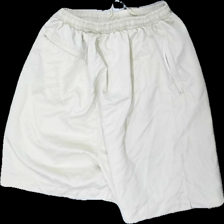
View: back
Type: Shorts
Category: Men
Brand: Not in the list
Brand text on label: Lotto
Colors: Beige
Material: 100% polyester
Cut: Regular
Size: 56
Season: All
Price range: <50
Recommended usage: Reuse
Comment: detergent smell